The Bag O'Nails

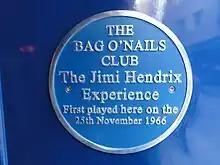
Doorway plaque commemorating Jimi Hendrix's performance at the venue

Bands and other musicians who played and socialised there included Georgie Fame, Jimi Hendrix, Bobby Tench, The Gass and Eric Burdon. The venue also hosted an early gig by the Jimi Hendrix Experience, and others who frequented the venue include Tom Jones, the Who and the Animals.